Union for Reform Judaism

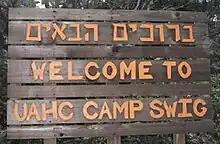
Entrance sign for Camp Swig in Saratoga, California

NFTY exists to supplement and support Reform youth groups at the synagogue level. About 750 local youth groups affiliate themselves with the organization, comprising over 8,500 youth members.